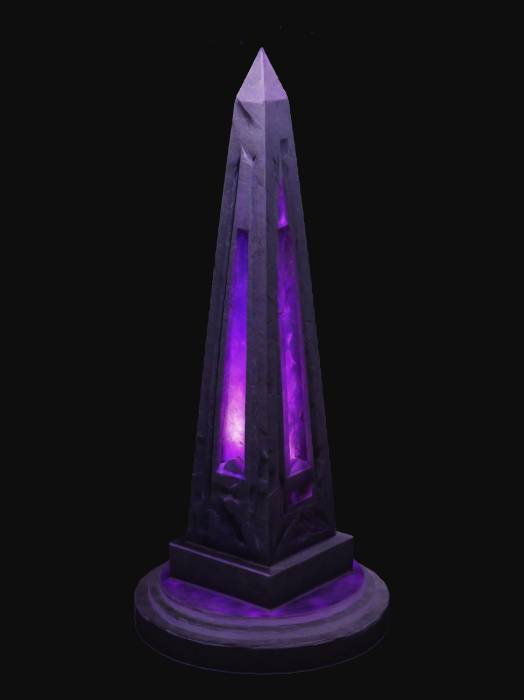
미적 점수 (1~10점): 6